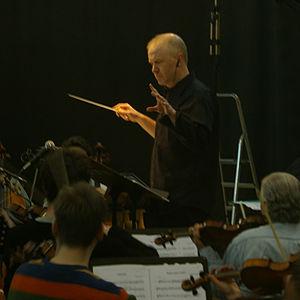
Stephane Meer dirige l'orchestre philharmonique de Bruxelles pour l'enregistrement de la musique du film Mark Logan.
Stéphane Meer, né le 5 octobre 1961 à Paris, est un compositeur français de musique de films. Il fut d'abord remarqué par Vladimir Cosma et a signé les musiques de plusieurs séries pour la jeunesse, ainsi que des films de cinéma comme Pondichéry, dernier comptoir des Indes, L'Ami du jardin, Too Pure, ou Tristan et Iseult.